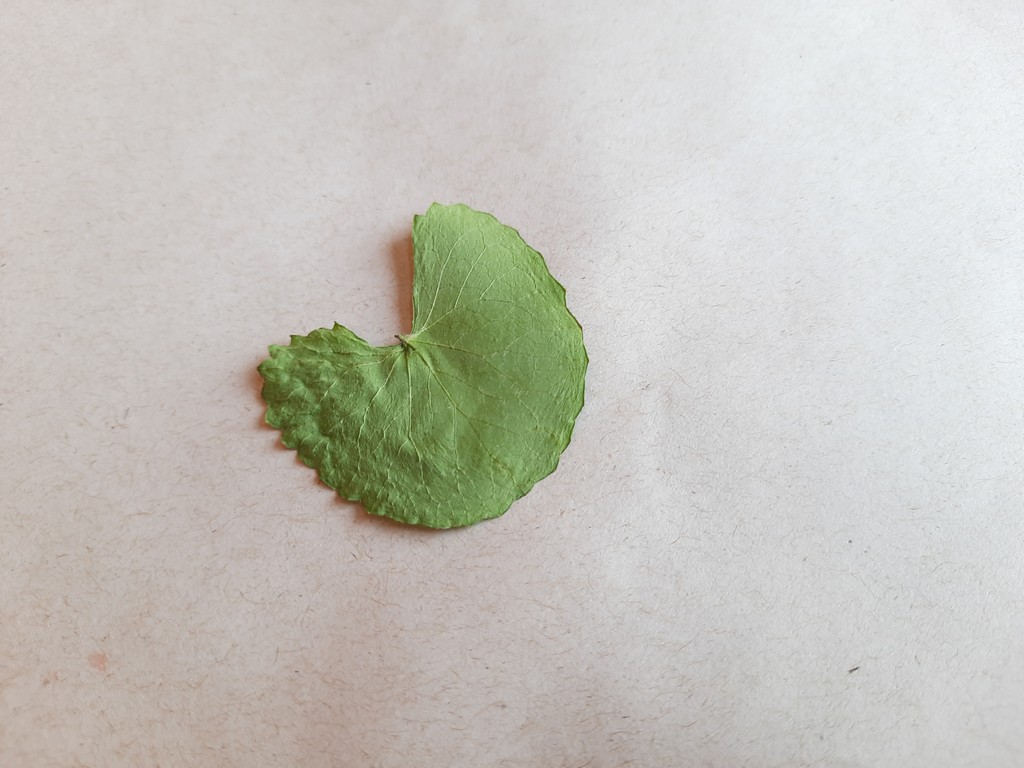
Label: Dried